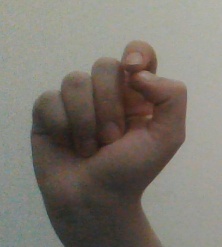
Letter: fa